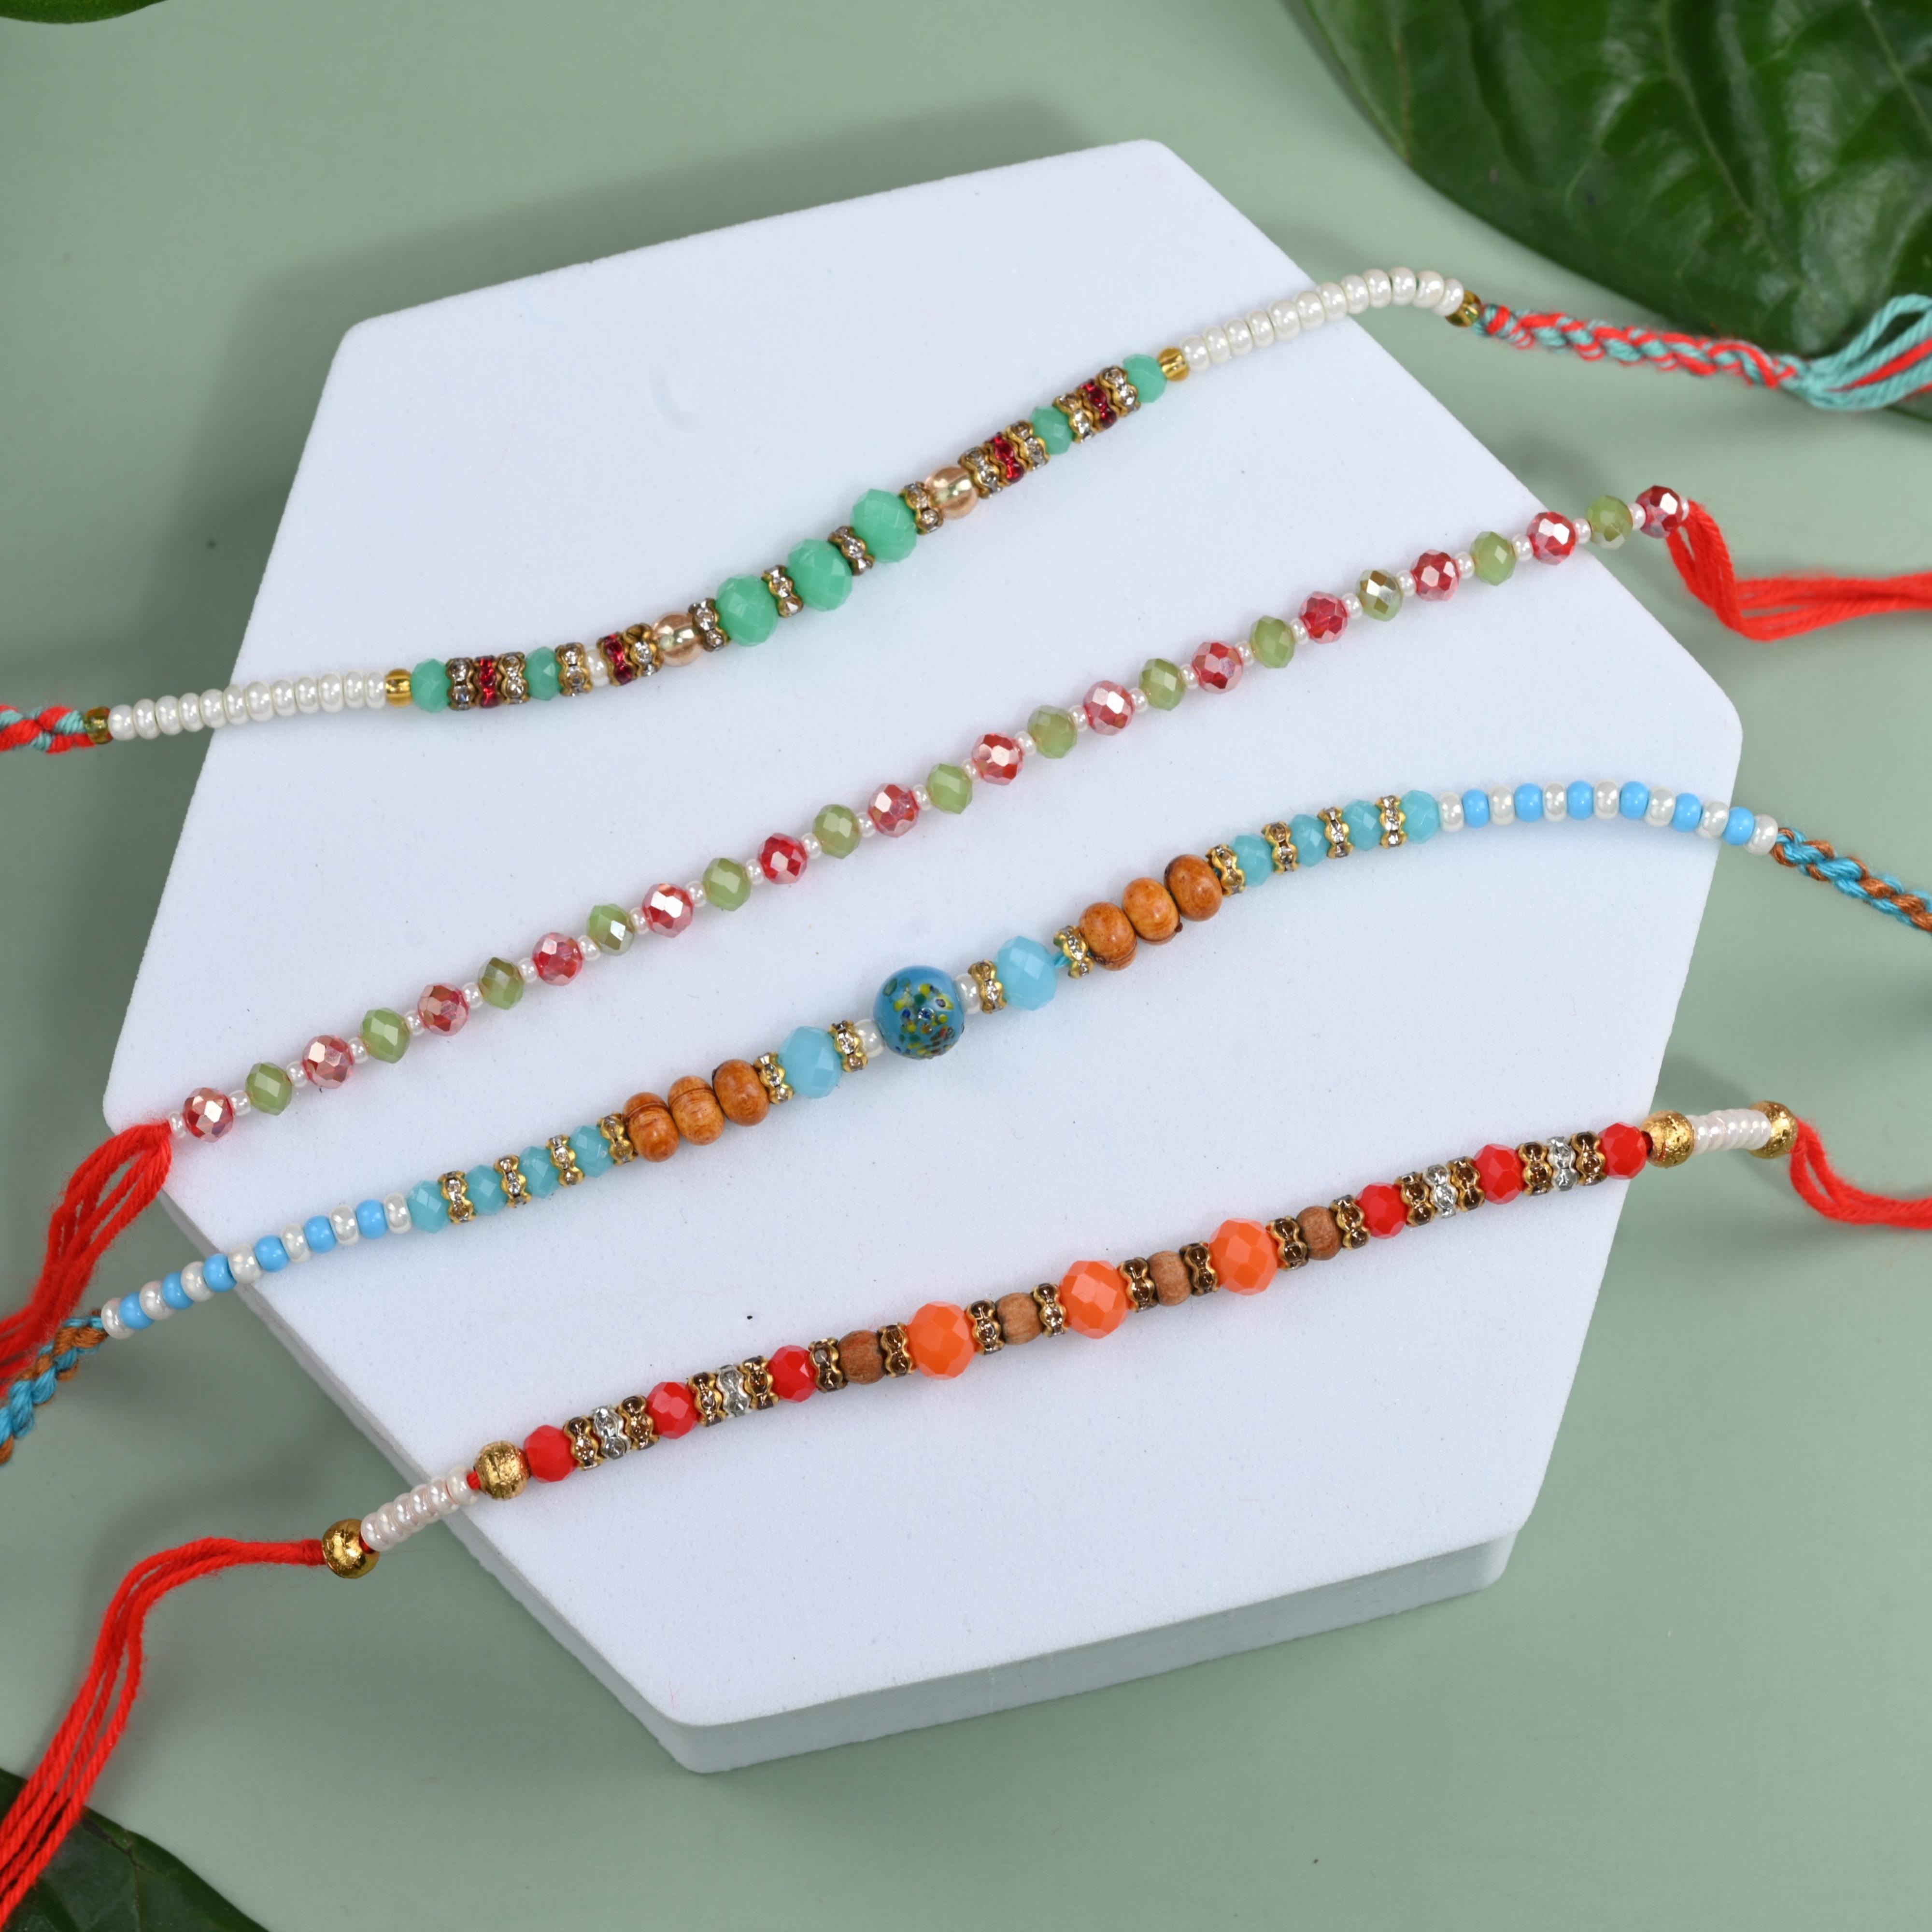
The Stone Aisle Exquisite Set of 4 Rakhis for Raksha Bandhan - Perfect Blend of Tradition and Modernity
Type: Rakhis
Brand: The Stone Aisle
Price: Rs. 329
 Celebrate the sacred bond of Raksha Bandhan with our Set of 4 Exquisite Rakhis. Each Rakhi in this set is uniquely designed to blend tradition with modernity, making it a perfect choice for brothers of all ages. Crafted with high-quality materials, these Rakhis are not only beautiful but also durable and comfortable to wear. Gift your brothers these thoughtfully designed Rakhis and make this Raksha Bandhan truly memorable.
Features: Premium Quality: Each Rakhi is crafted with high-quality materials ensuring durability and comfort.,Unique Designs: Includes a variety of designs featuring pearls, eco-friendly materials.,Perfect Gift: Comes beautifully packed, making it an ideal gift for your brothers on Raksha Bandhan.,Versatile Use: Suitable for all ages, from kids to adults, and complements both traditional and modern attire.,Comfortable Wear: Soft thread that ensures all-day comfort.